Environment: real
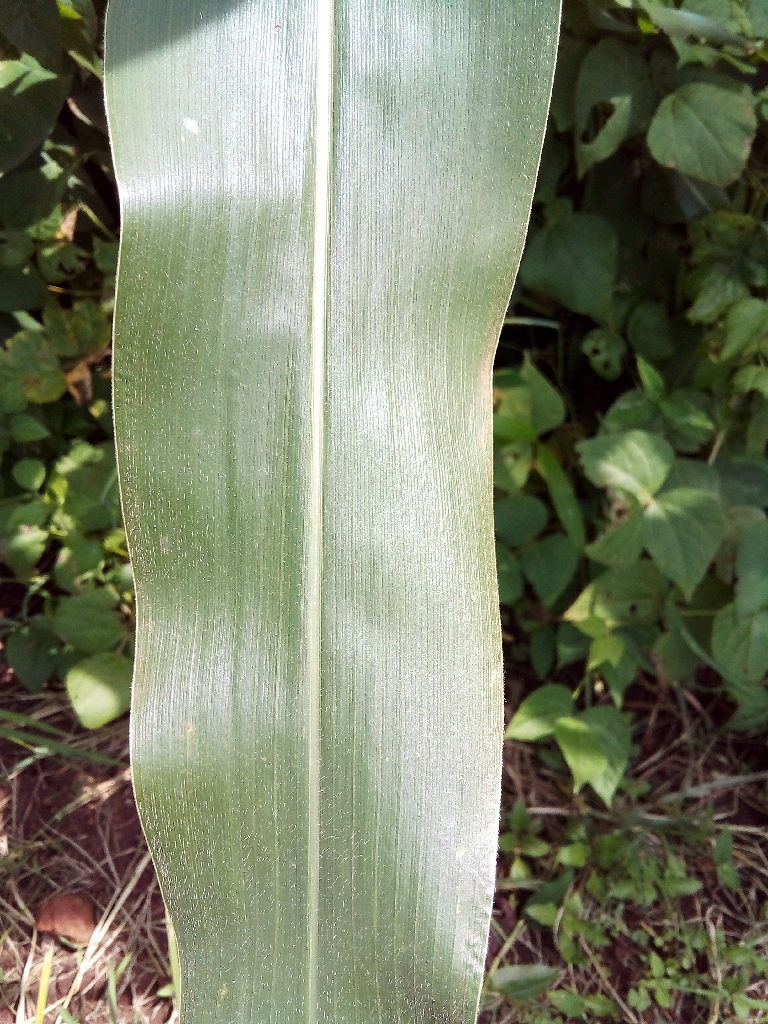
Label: healthy